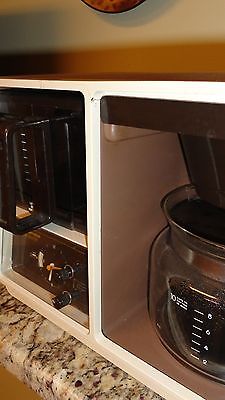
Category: coffee maker